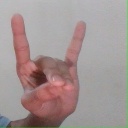
अक्षर: श